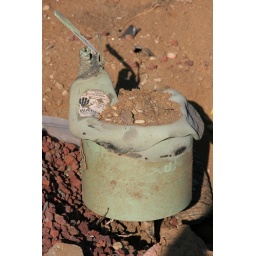
Cable TV junction box melted by the Witch Fire in Rancho Bernardo